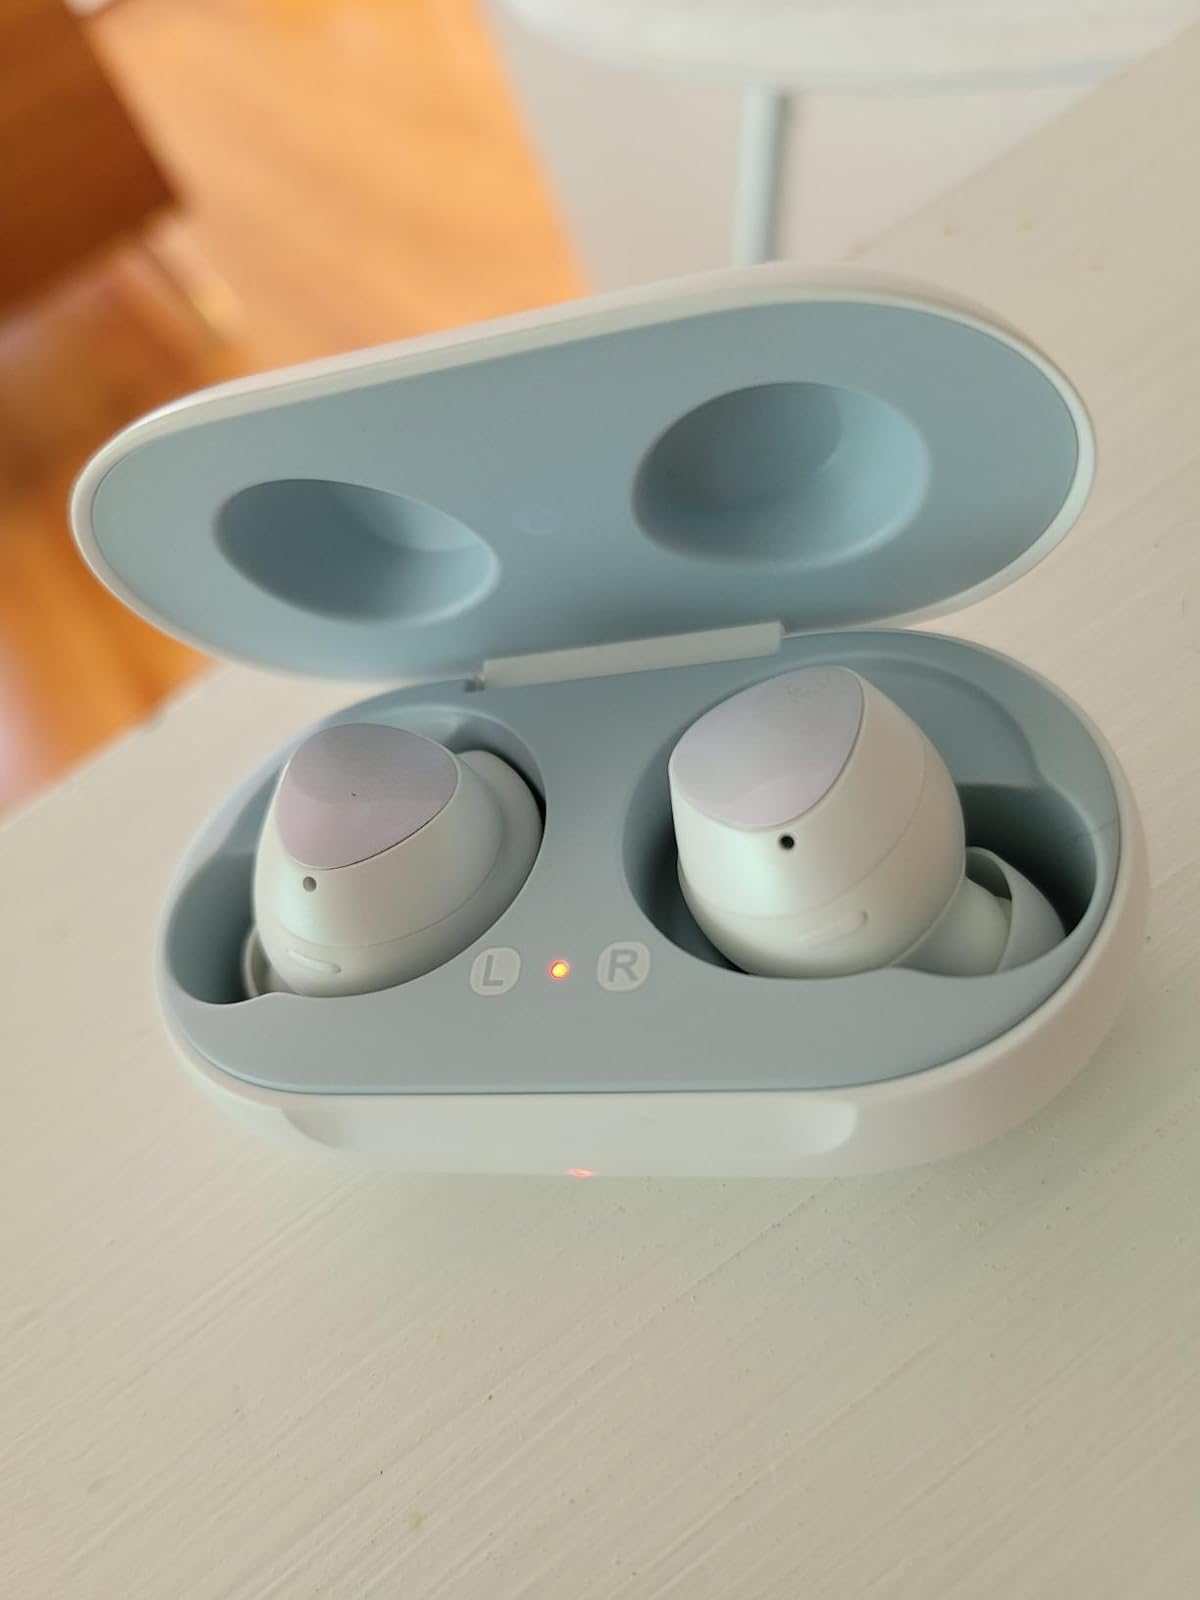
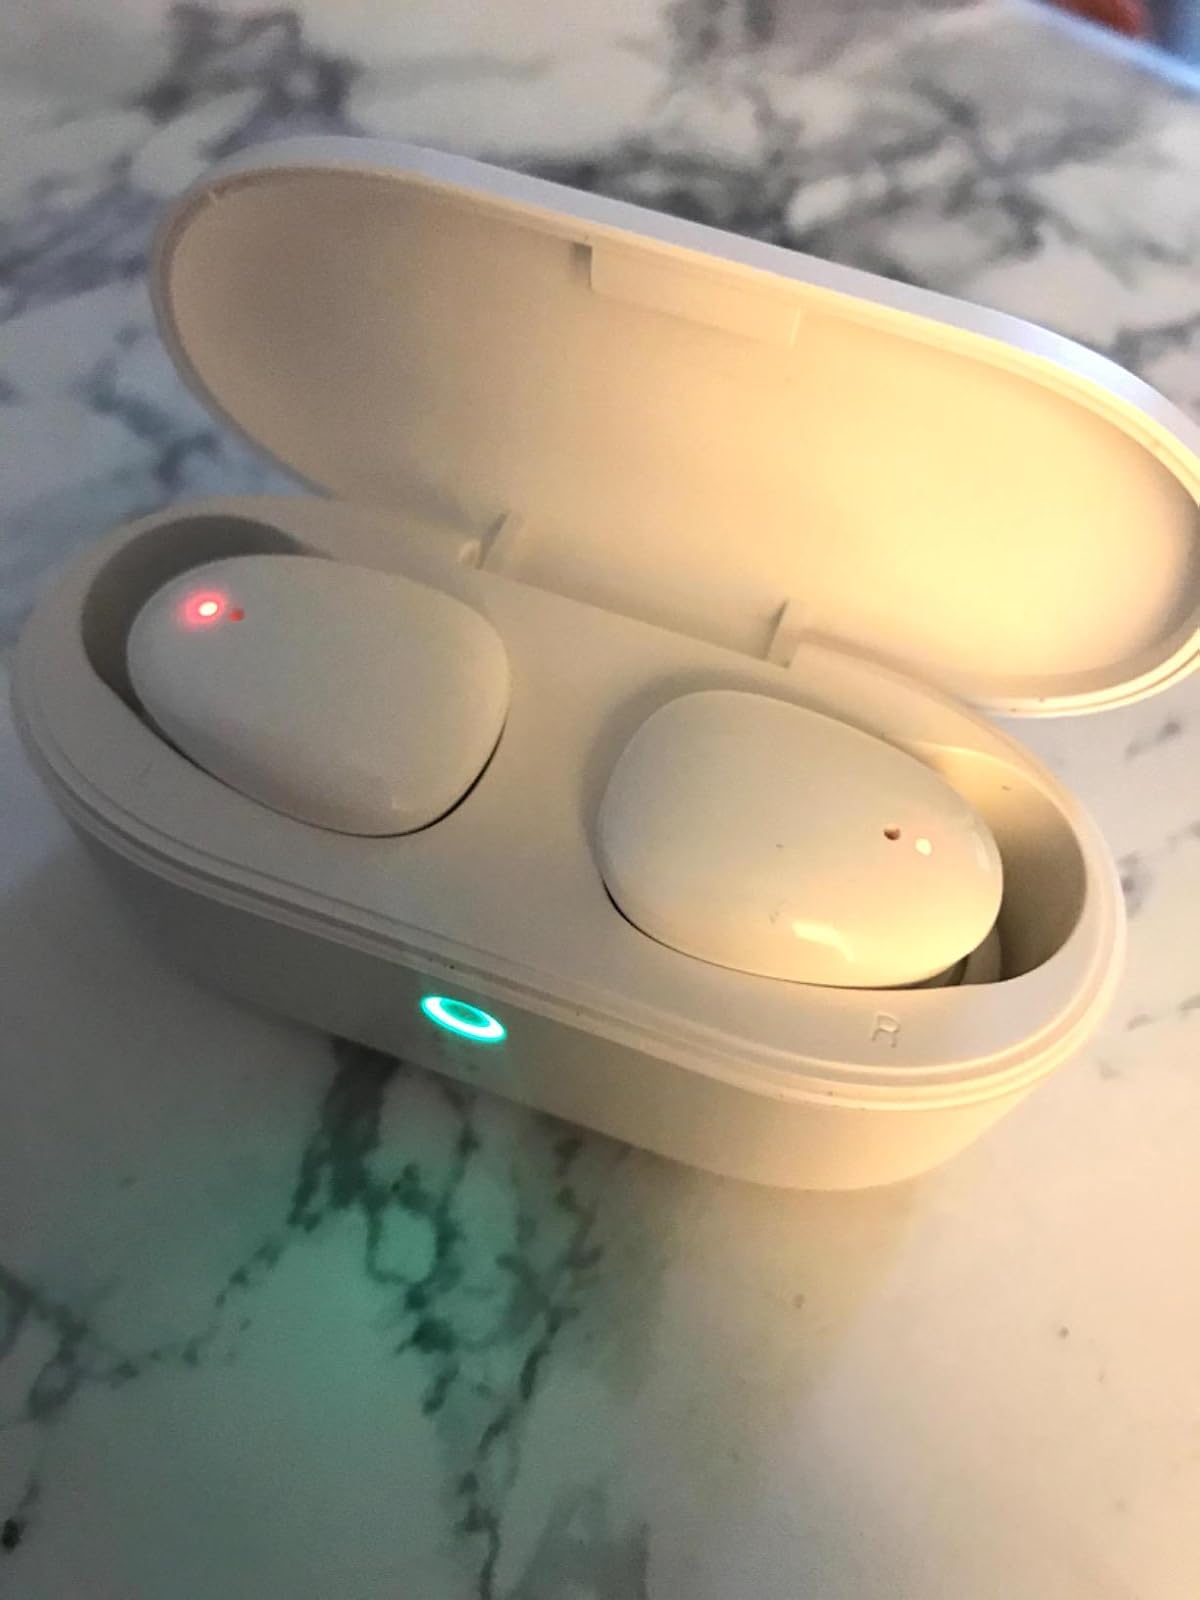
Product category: earbuds
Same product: no